History of Romania

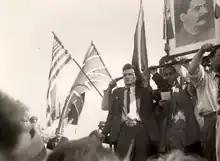
Nicolae Ceaușescu and others welcome the Red Army as it enters Bucharest on 30 August 1944

In 1848, there was a revolution in Moldavia, Wallachia and Transylvania perpetrated by Tudor Vladimirescu and his Pandurs in the Wallachian uprising of 1821. The goals of the revolutionaries were full independence for Moldavia and Wallachia, and national emancipation in Transylvania; these were not fulfilled but were the basis of the subsequent revolutions. The revolution in 1848 already carried the seeds of the national dream of a unified and united Romania, though the "idea of unification" had been known from earlier works of Naum Ramniceanu (1802) and Ion Budai-Deleanu (1804).